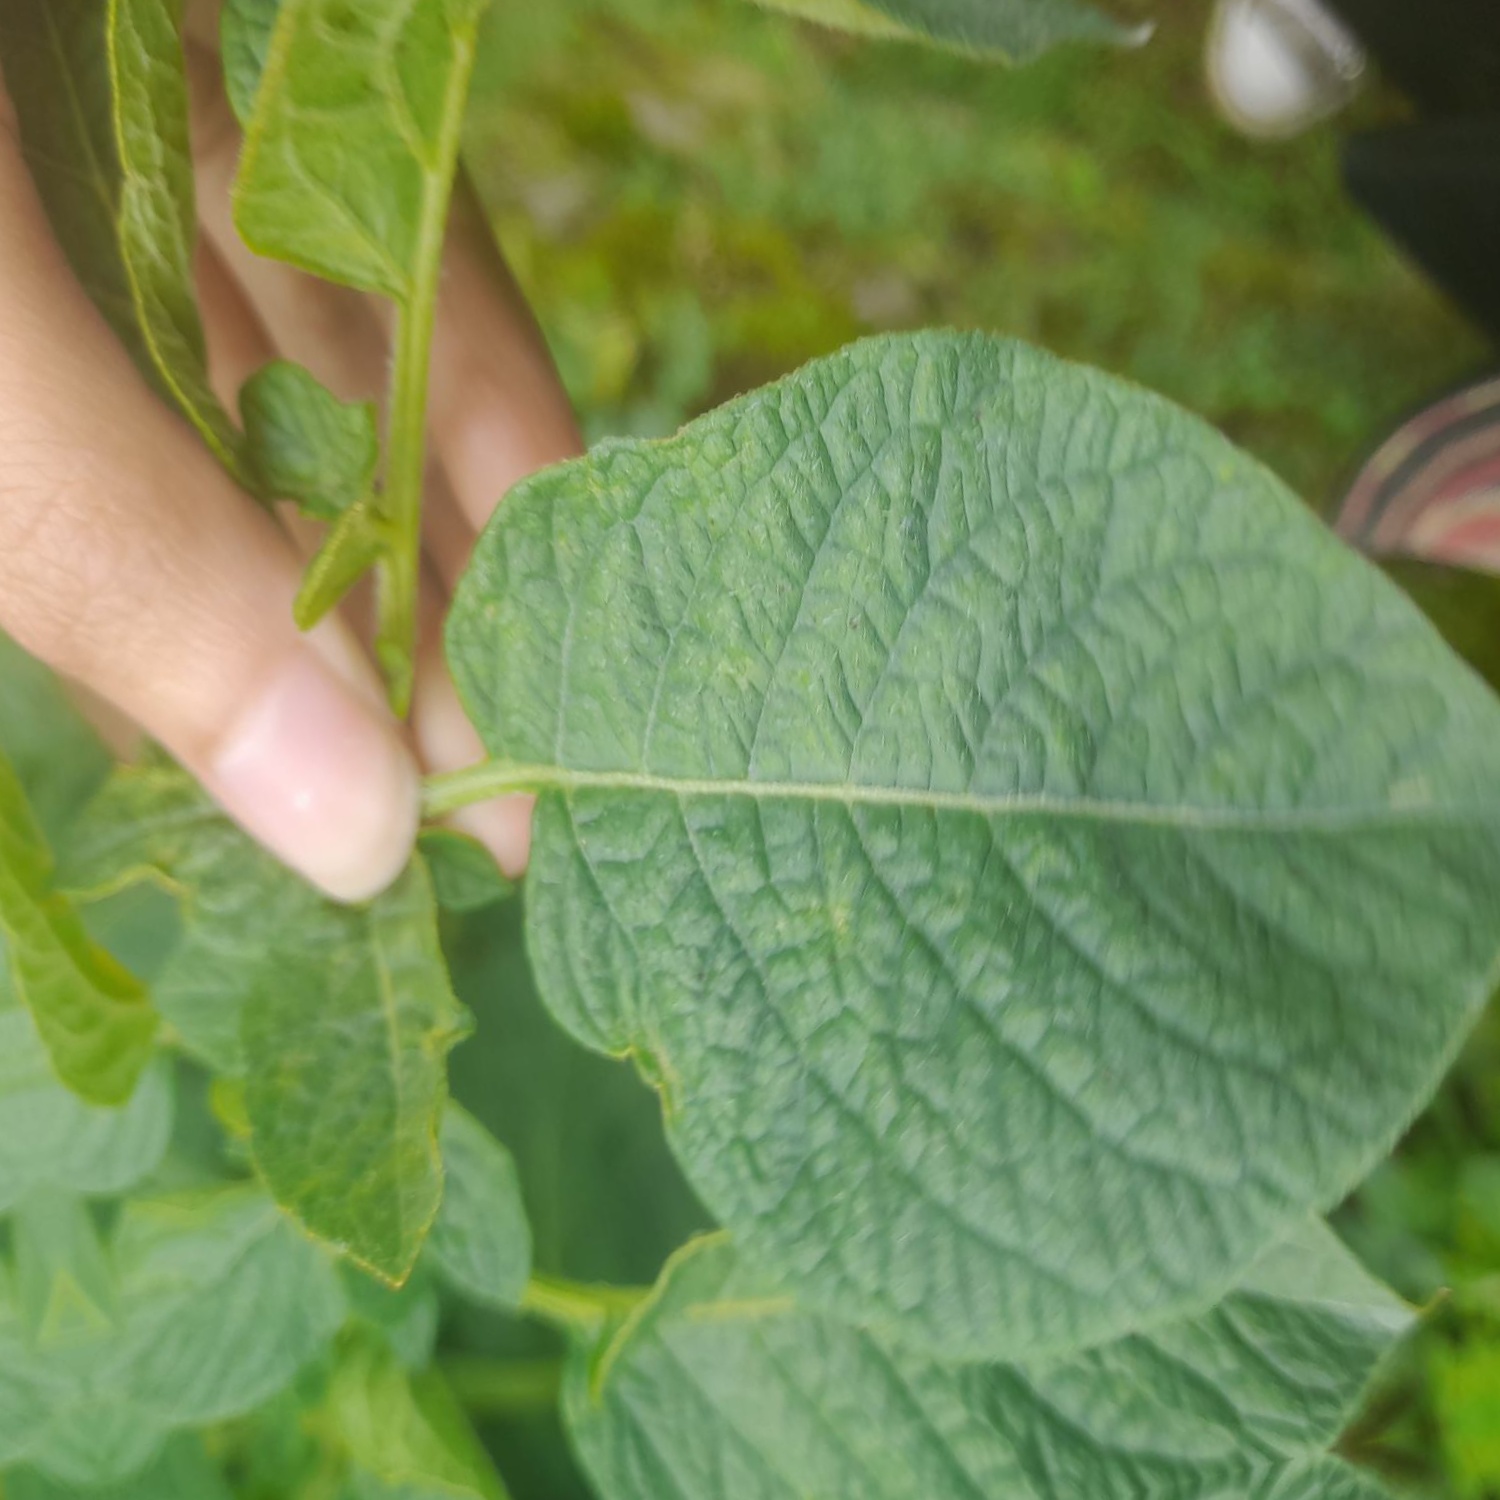
Etiqueta: Virus